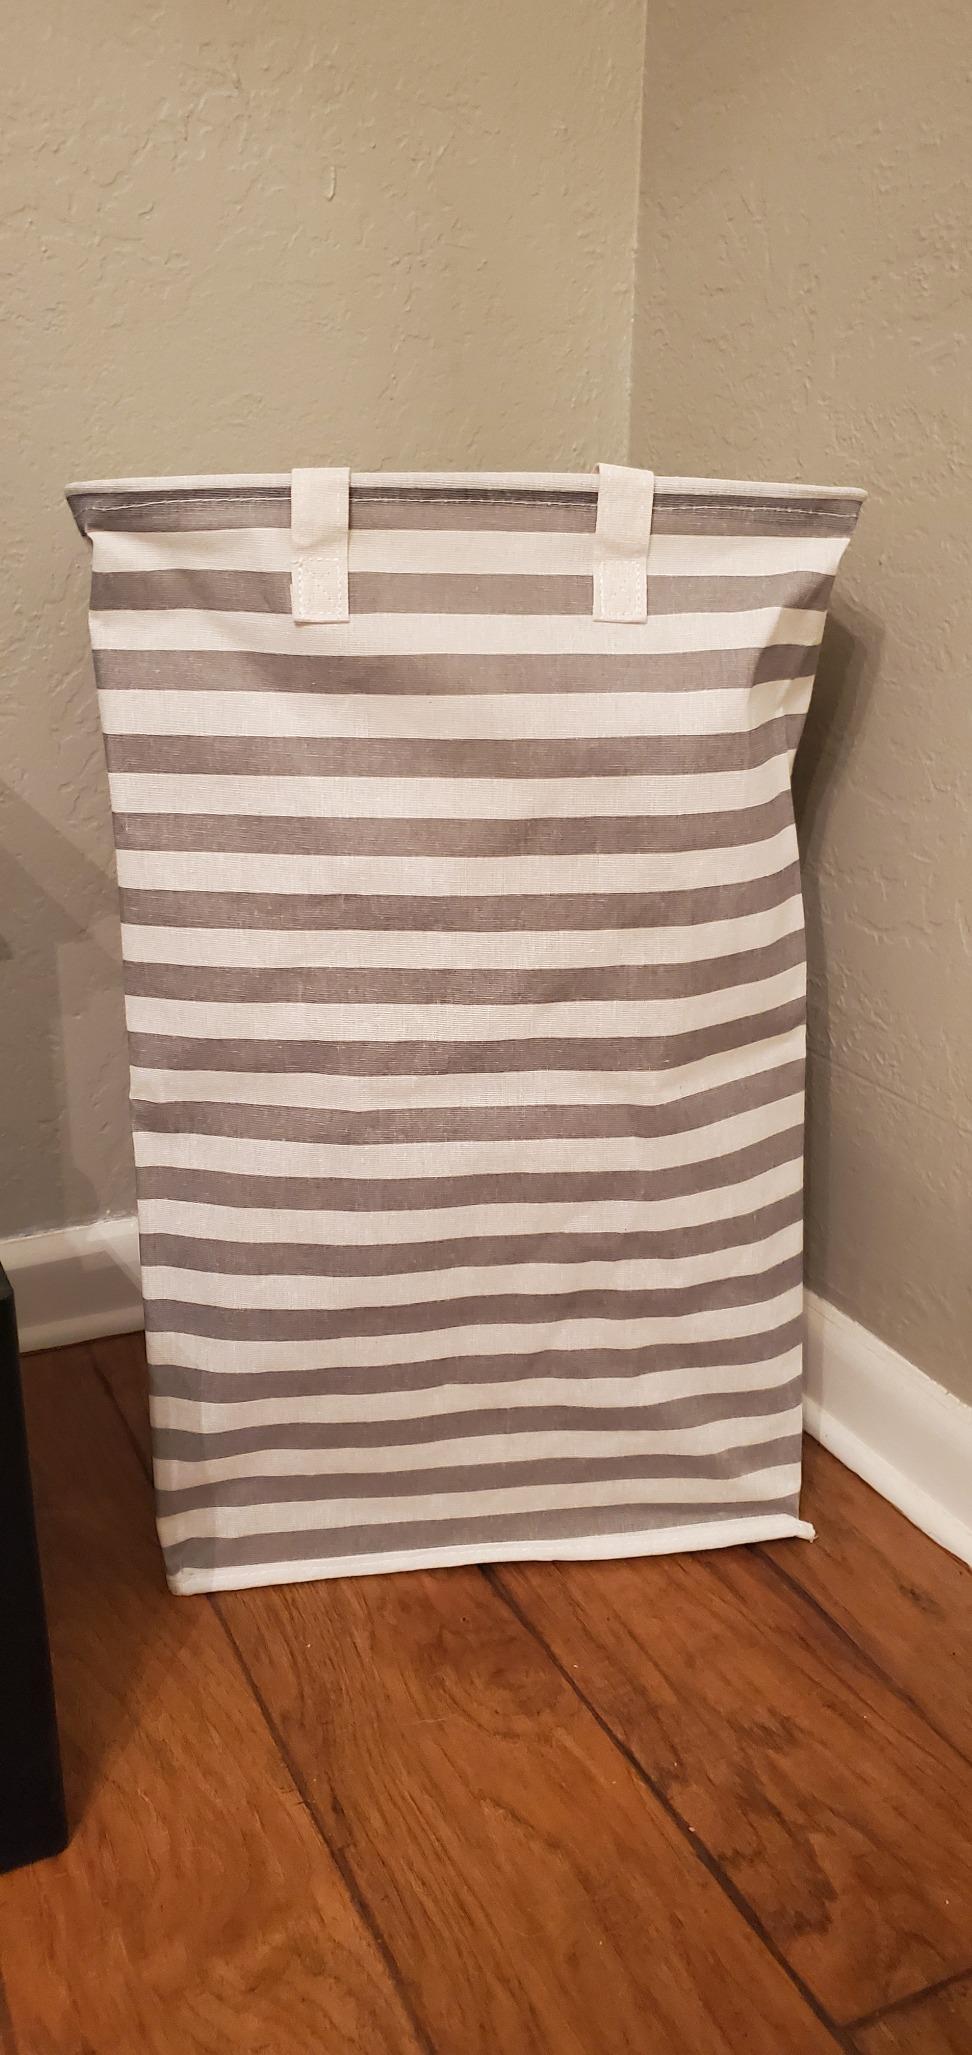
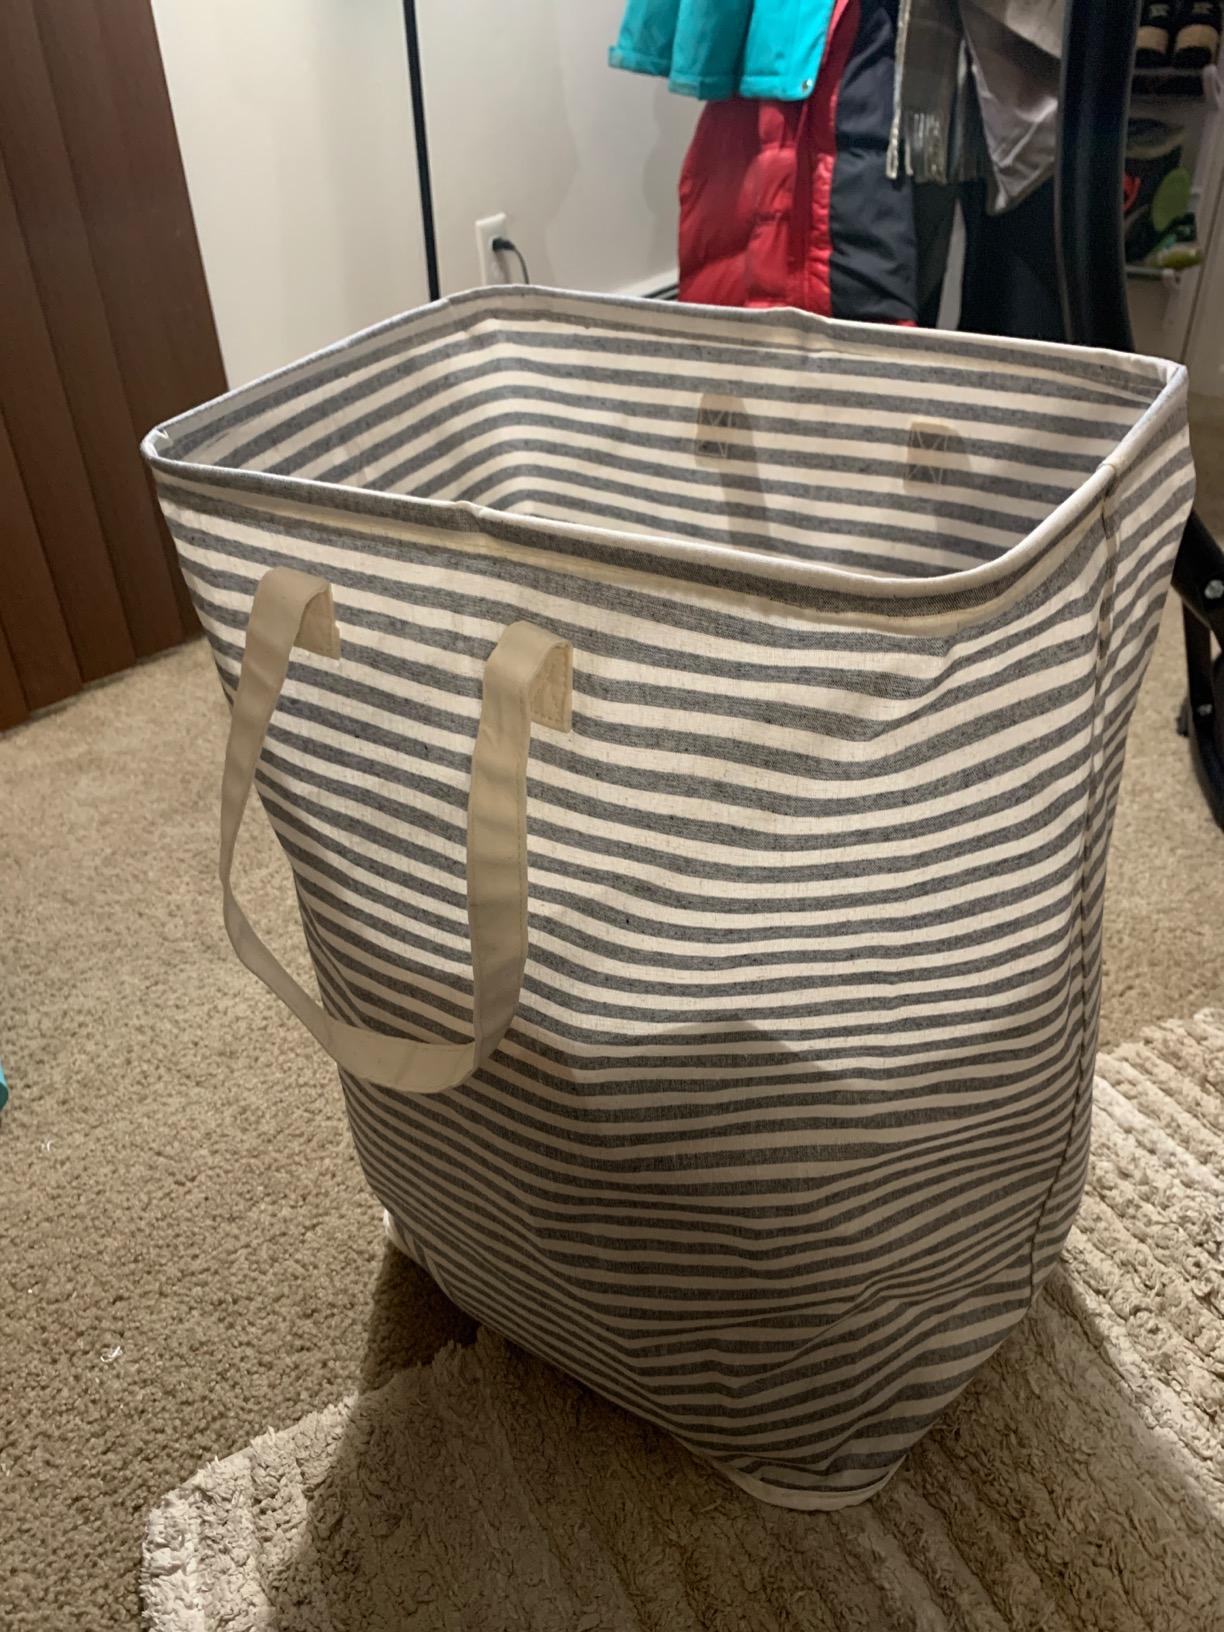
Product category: items_hamper
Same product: no